History of Michigan Wolverines football in the Yost era

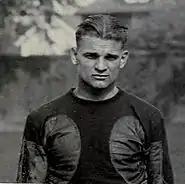
Harry Kipke in 1922

While the Michigan–Ohio State football rivalry later became regarded as one of the great rivalries in any sport, the rivalry was not competitive for most of the Yost era. During the "Point-a-Minute" years, Michigan won all five games by a combined score of 214 to 6, including an 86–0 score in 1902—the most lopsided game in the history of the series. In late 1912, Ohio State agreed to join the Western Conference starting in 1913. As a result, Ohio State was barred by a Conference rule from playing Michigan, and the two teams did not play from 1913 to 1917.